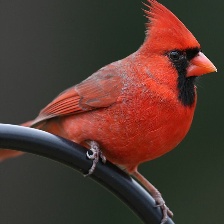
Species: NORTHERN CARDINAL
Scientific name: CARDINALIS CARDINALIS